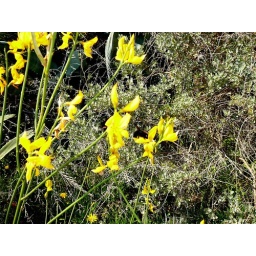
large bee and unknown yellow flowers near Praia dos Tres Irmaos